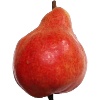
Label: red_pear